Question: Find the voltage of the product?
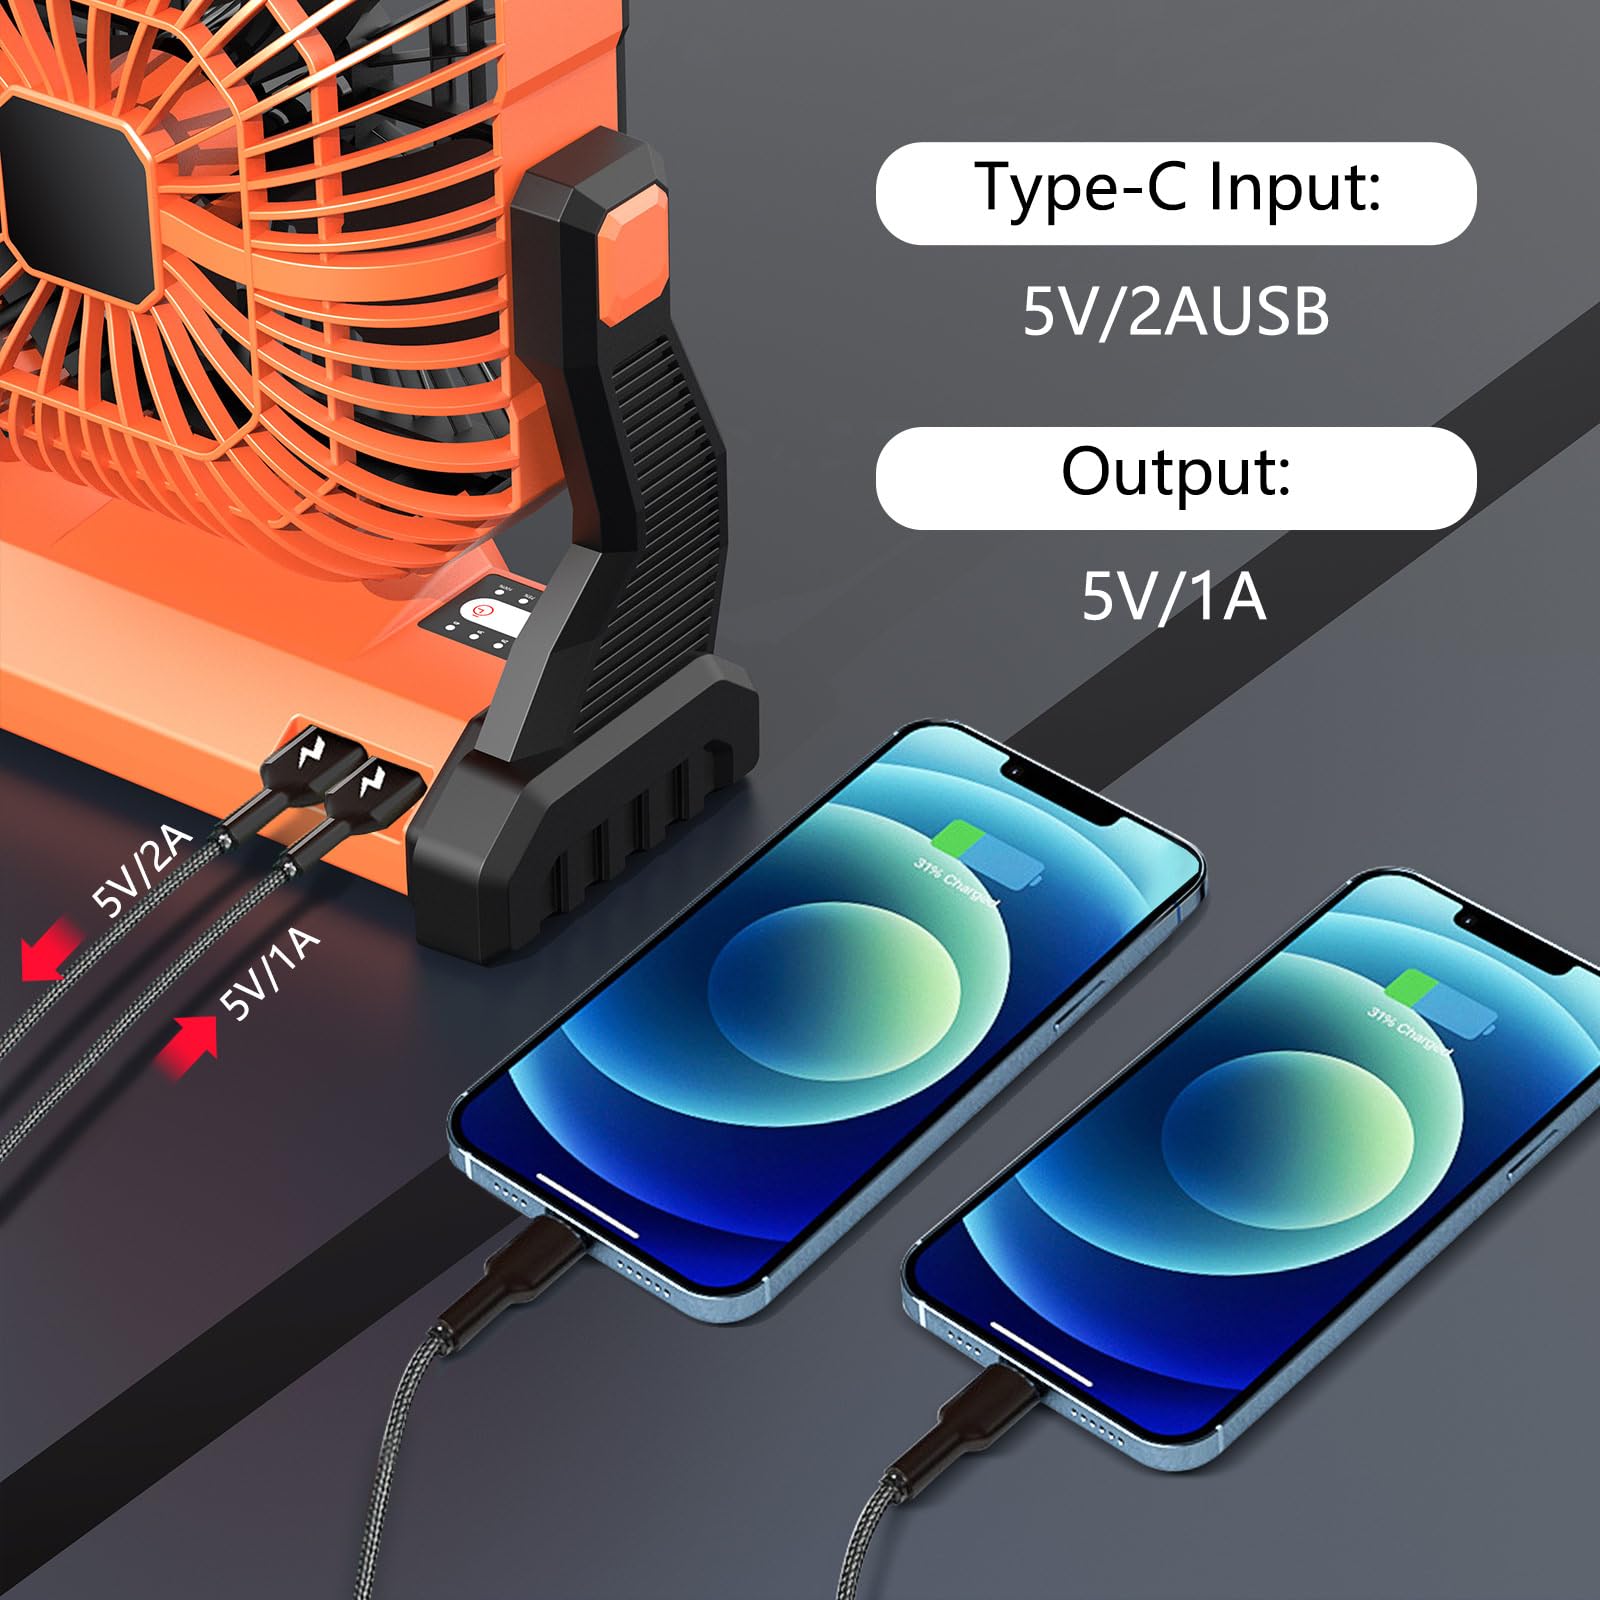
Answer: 5.0 volt